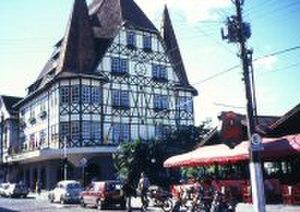
Blumenau est une ville brésilienne du nord de l'État de Santa Catarina.
L'architecture coloniale désigne les différents styles architecturaux développé dans l'ensemble des colonies d'empires européens et de leurs possessions d'outre-mer, passées ou actuelles, d'après le modèle du pays colonialiste d'origine.
Dans le Brésil du XIXᵉ siècle, apparurent des conditions optimales à la réalisation de l'immigration européenne. Dans la seconde moitié de ce siècle, les immigrants arrivèrent avec pour objectif de pourvoir en main-d'œuvre les plantations de café et fournir des paysans pour la réalisation d'installations coloniales qui allaient être créées par le gouvernement brésilien.